2019 WTA Elite Trophy

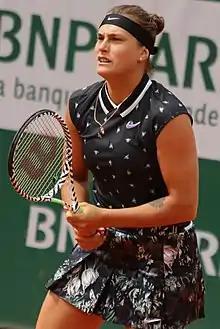
Aryna Sabalenka

Aryna Sabalenka had a mixed season in 2019, with extreme highs and lows. She successfully defended her title in premier 5 level event in Wuhan in addition to winning a title in Shenzhen during the first week of the season. She also reached a final in San Jose and semifinals in St. Petersburg and Strasbourg. She also reached quarterfinals in Eastbourne and Zhengzhou, finishing the season inside the top 20 for the second straight year. Her performance at grand slam events was disappointing with a third round loss at the Australian Open, second round defeats in French Open and US Open and also a first round loss at Wimbledon. Sabalenka was making her second appearance in Zhuhai, having narrowly missed a chance to reach the semifinals last year.